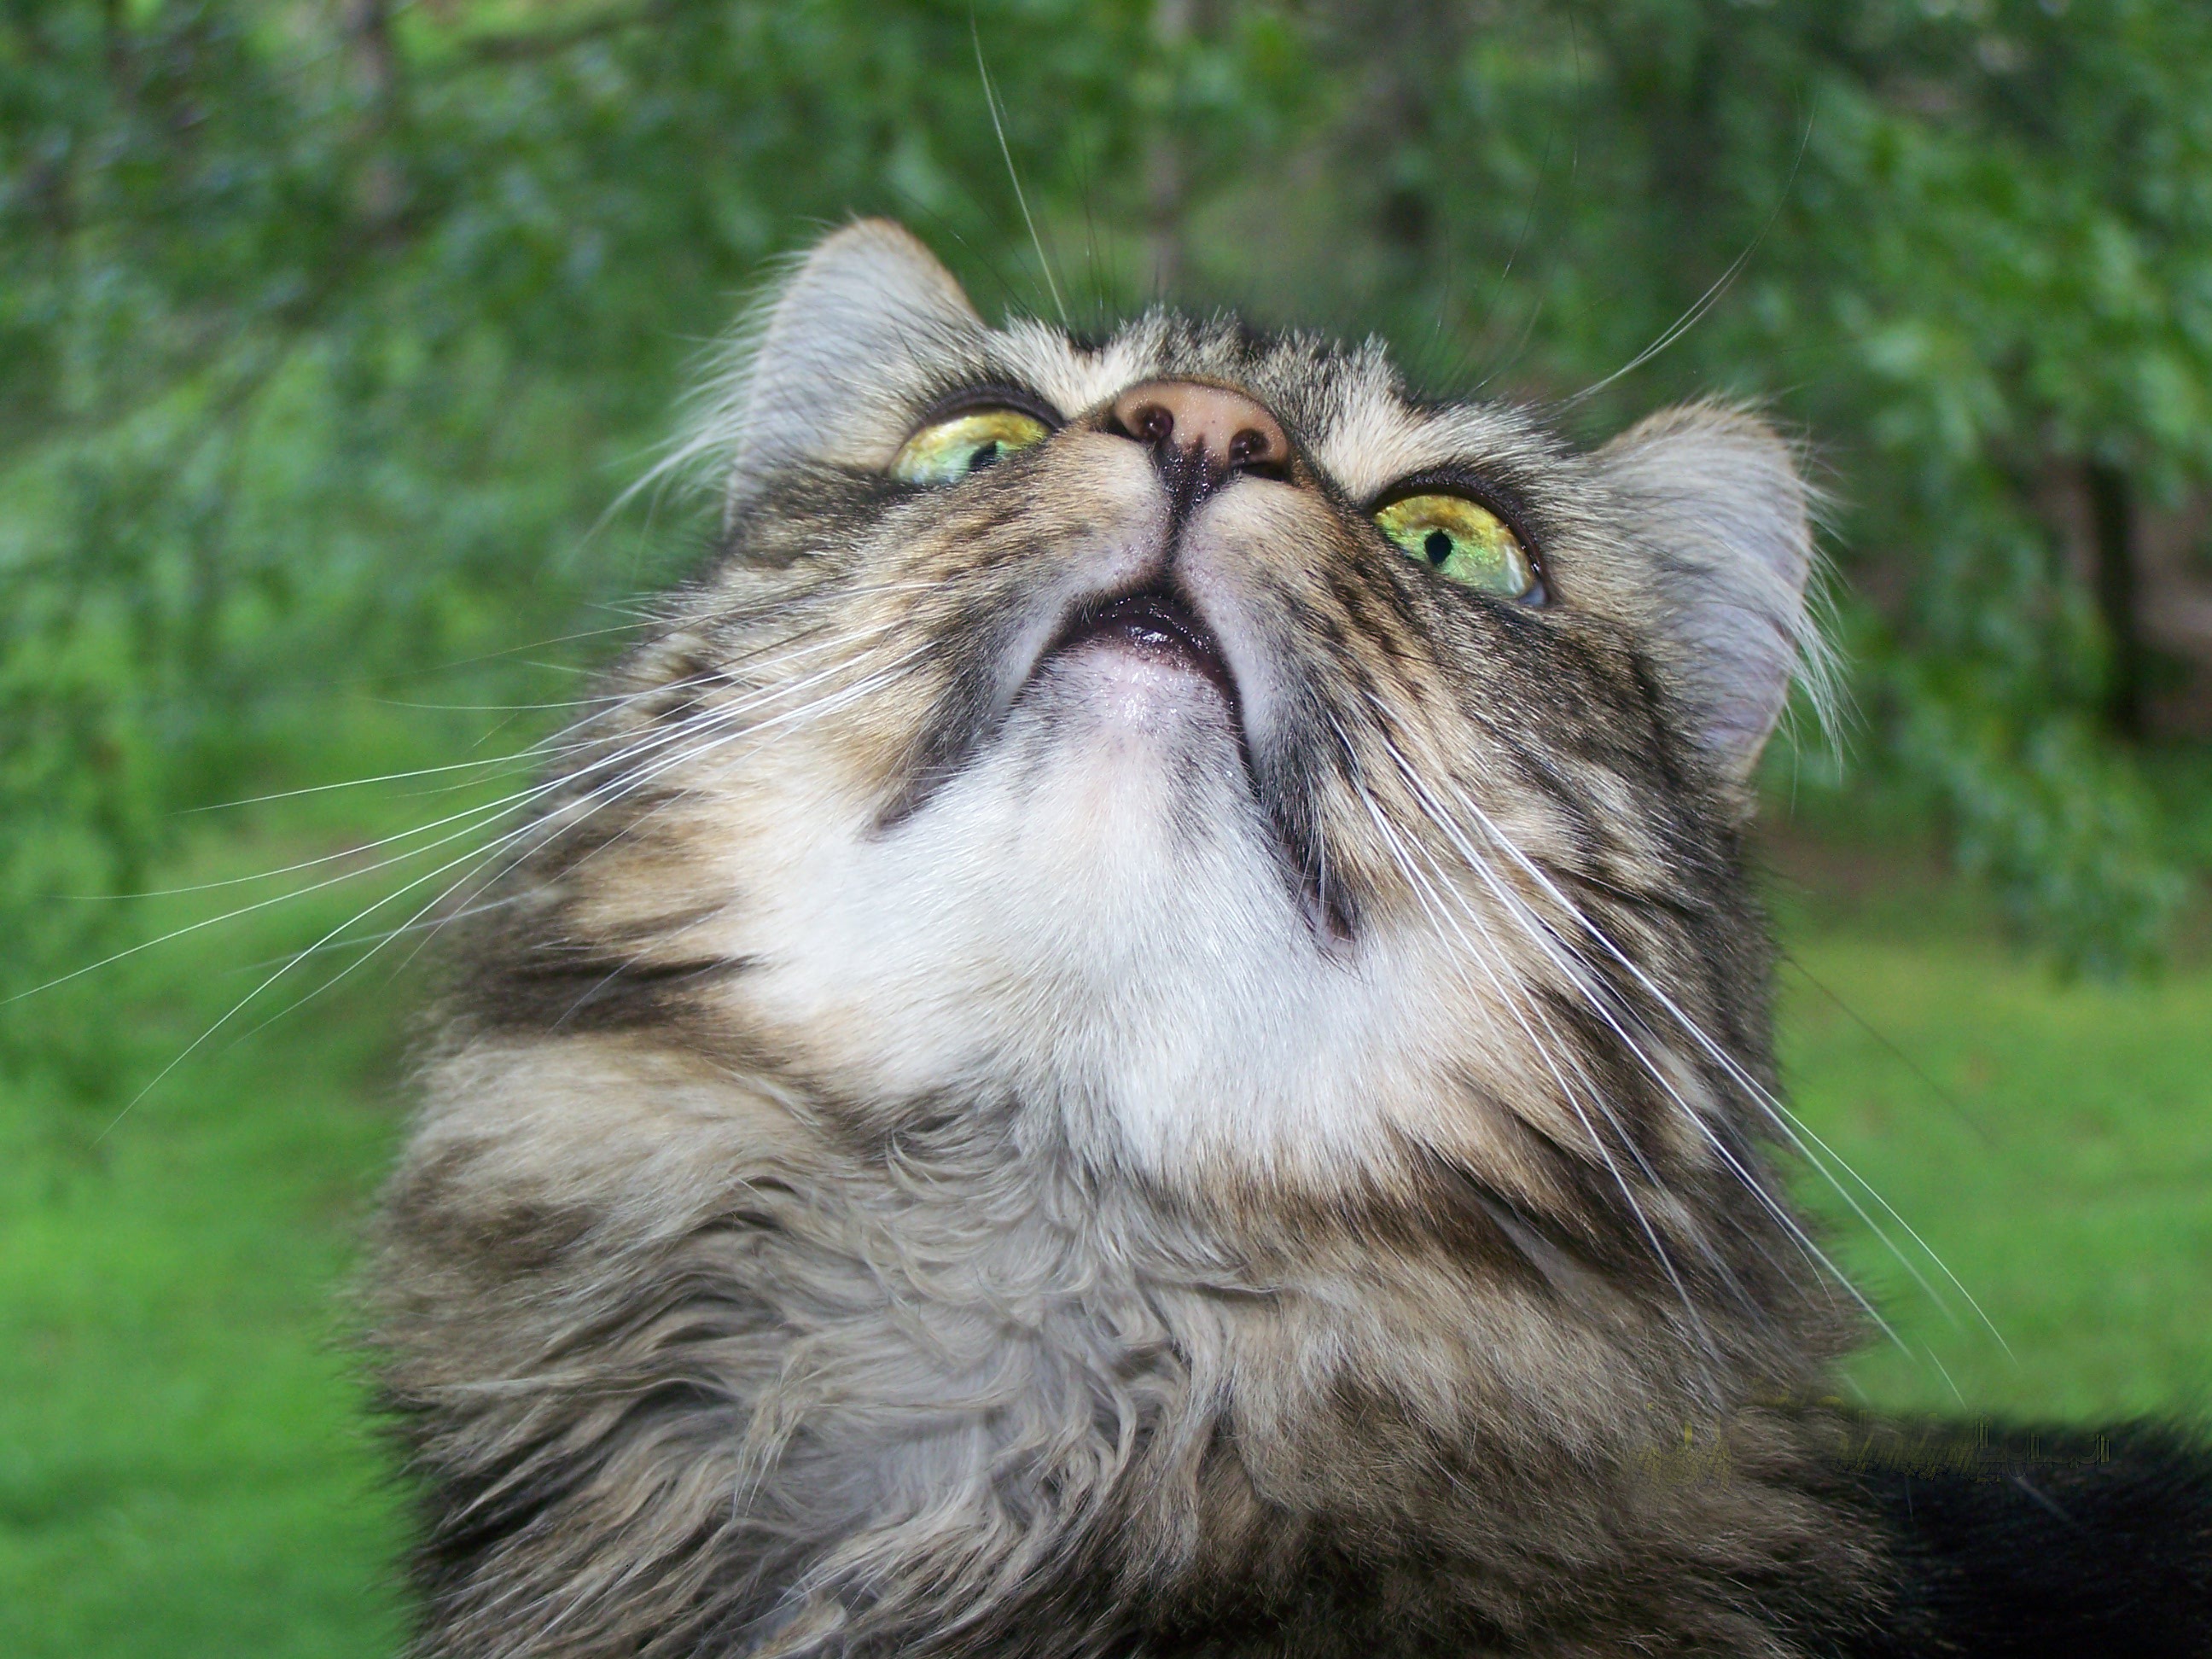
animal, pet, fur, young, kitten, cat, feline, mammal, fauna, outdoors, whiskers, kitty, furry, vertebrate, domestic, adorable, persian, maine coon cat, norwegian forest cat, wild cat, small to medium sized cats, cat like mammal, domestic long haired cat